Baclofen

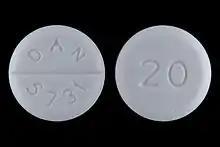
Baclofen 20 mg oral tablet

Baclofen can be administered, orally, intrathecally (directly into the cerebral spinal fluid) using a pump implanted under the skin, or transdermally as part of a pain-relieving and muscle-relaxing topical cream mix (also containing gabapentin and clonidine) prepared at a compounding pharmacy.